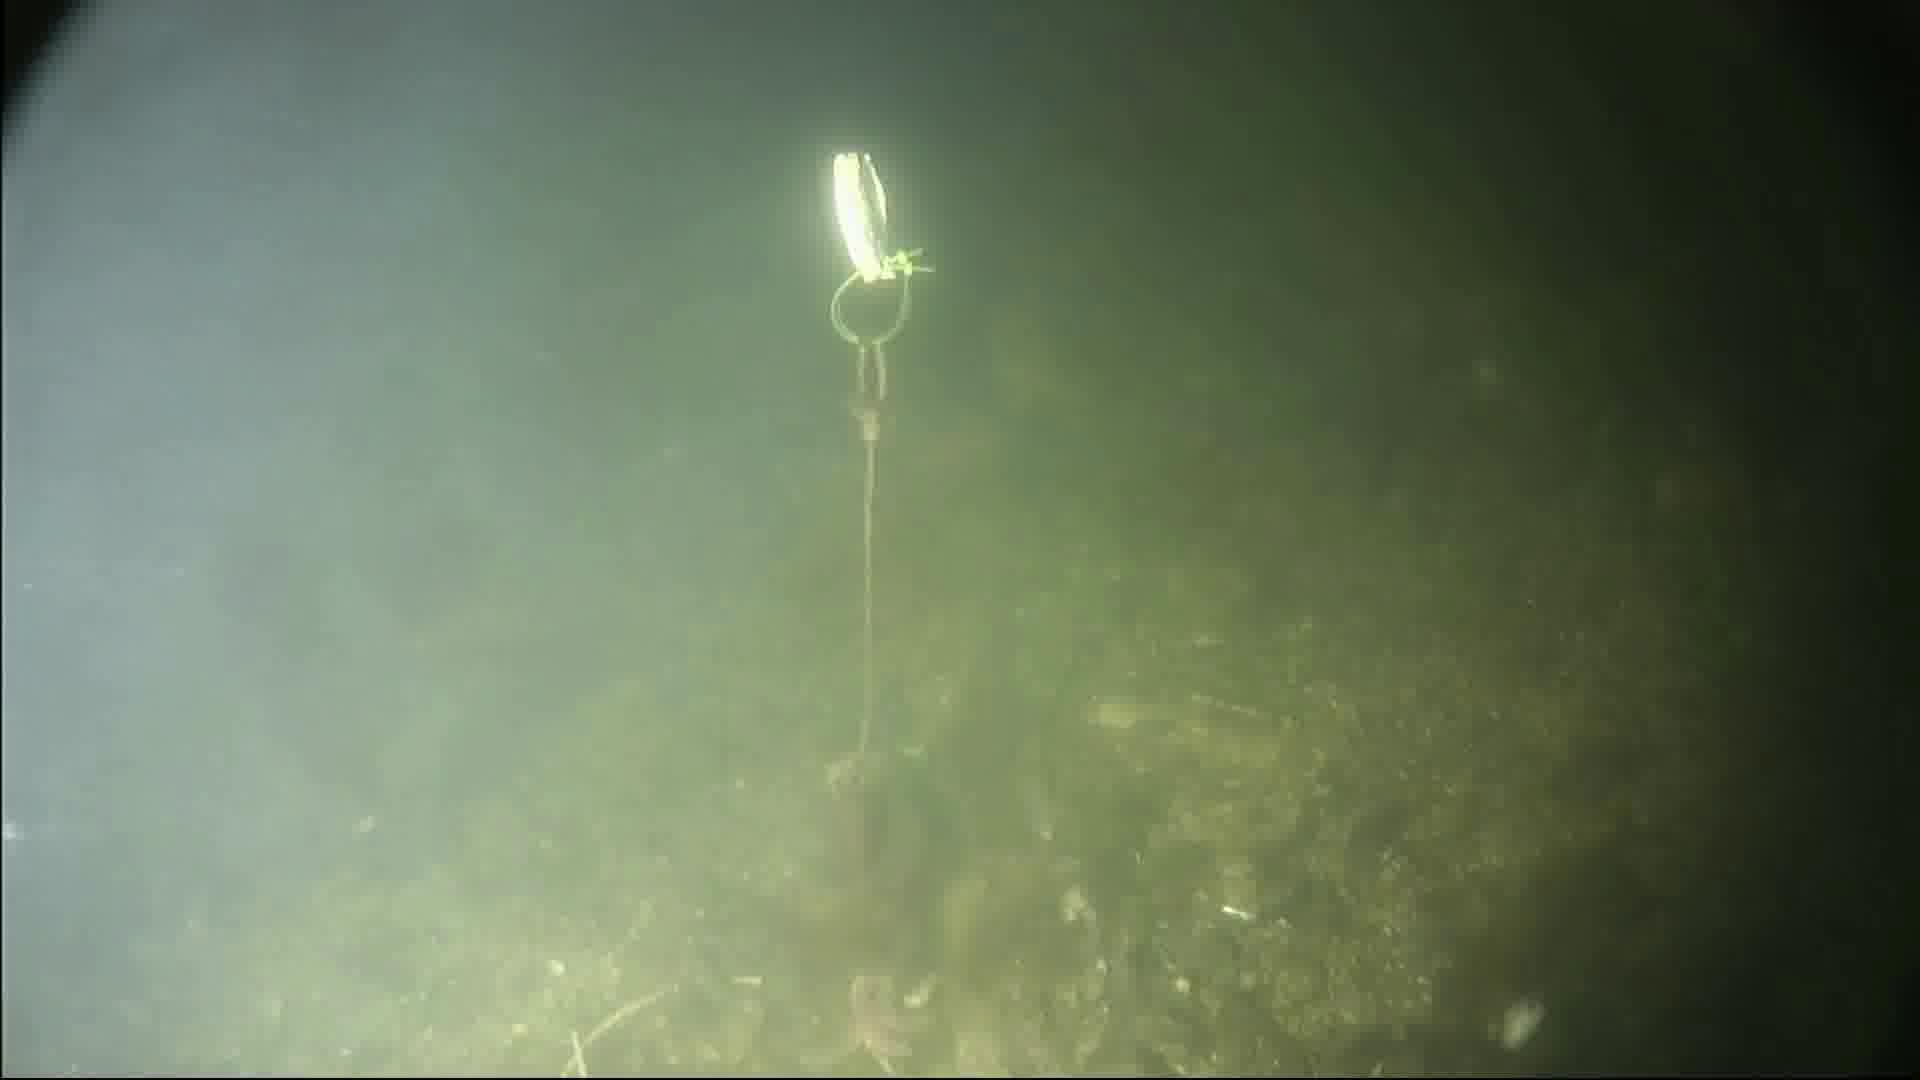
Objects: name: starfish
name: crab